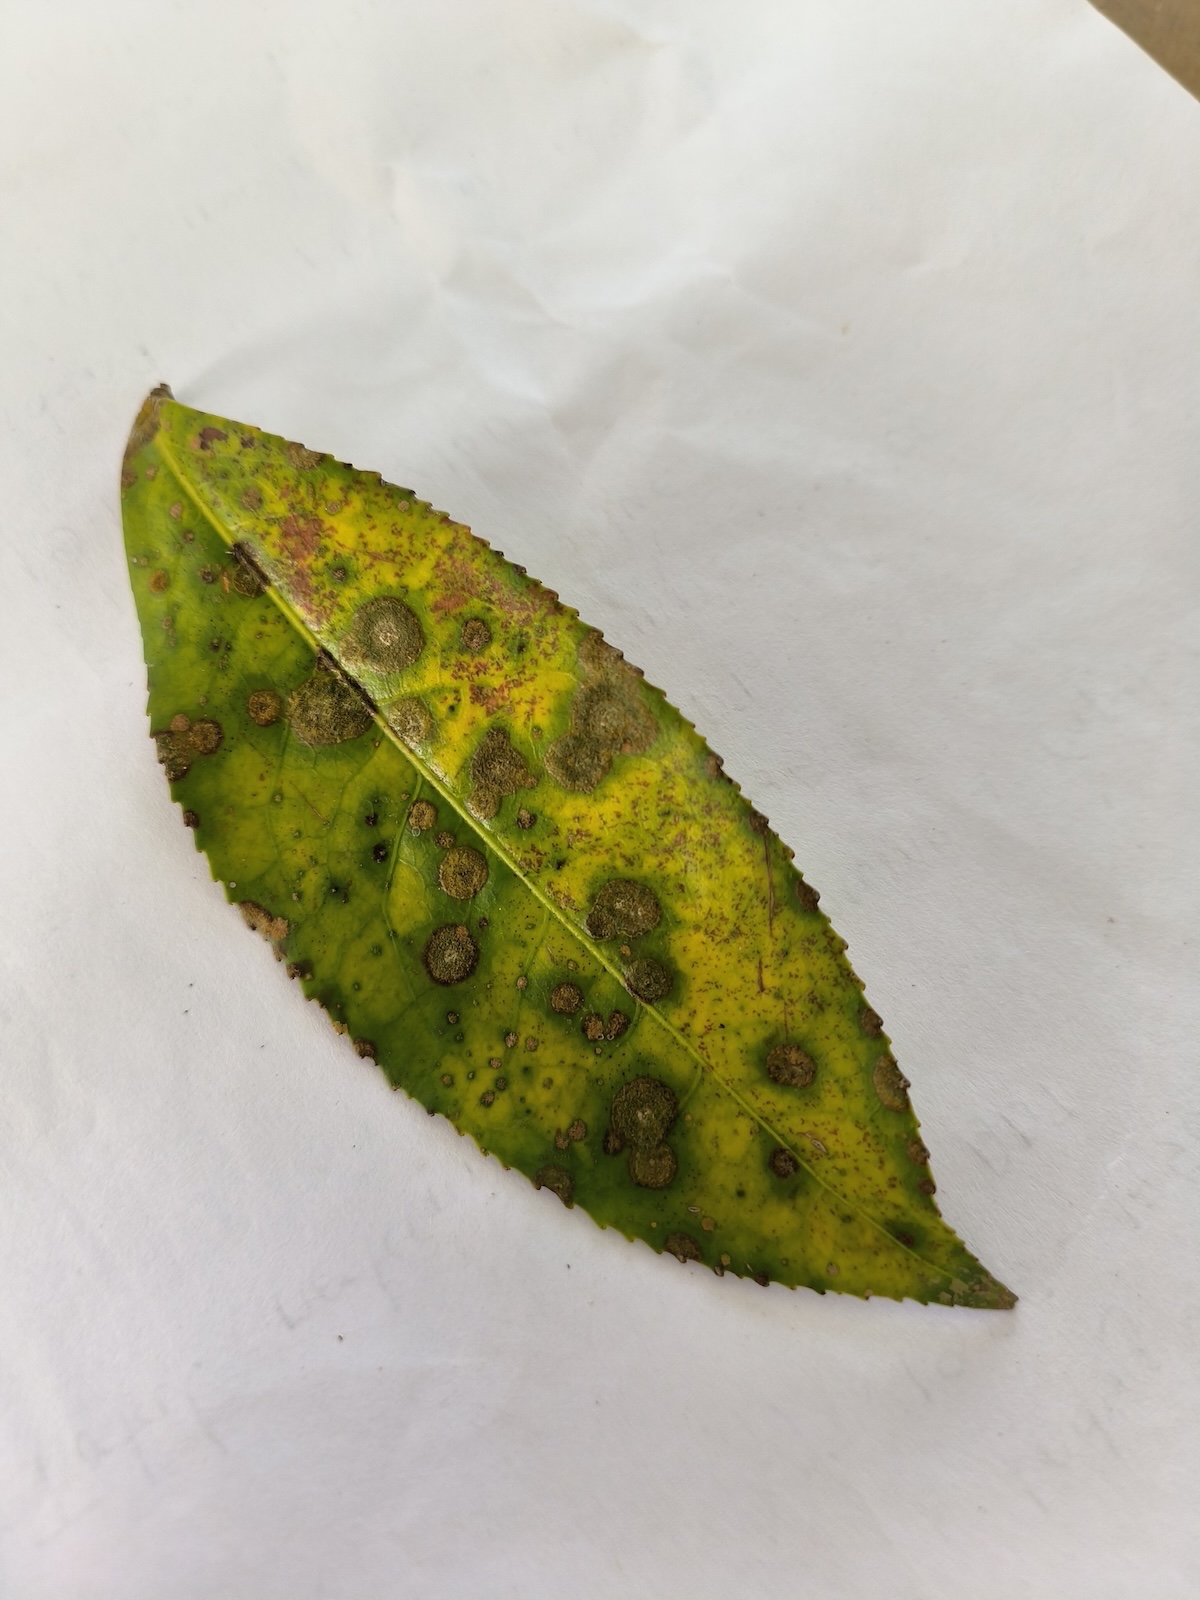
Label: Tea algal leaf spot